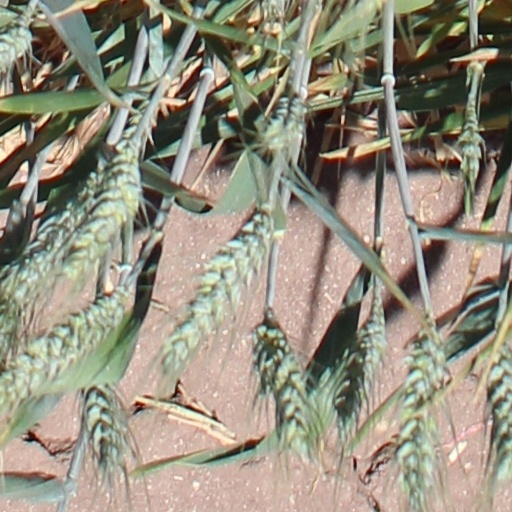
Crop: wheat